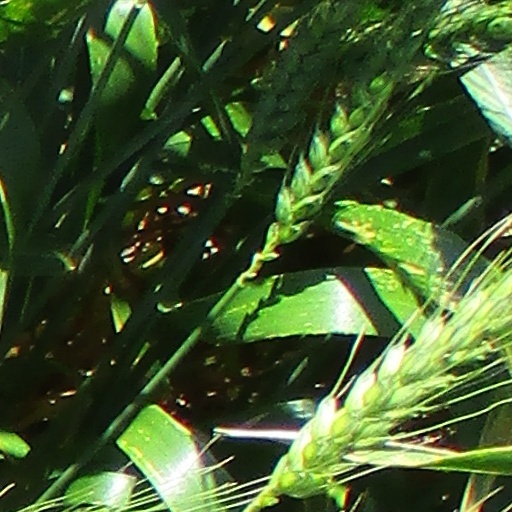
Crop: wheat